List of Asian Club Championship and AFC Champions League Elite winning managers

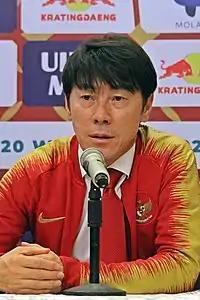
Shin Tae-yong won the trophy in 1995 as a player and 2010 as a manager, the first to do so.

This is a list of Asian Club Championship and AFC Champions League winning managers. Israeli Yosef Merimovich won the first two finals of the competition with Hapoel Tel Aviv and its rival Maccabi Tel Aviv when it was known as the Asian Champion Club Tournament. The competition became the Asian Club Championship upon its resurrection in 1985 and rebranded the AFC Champions League in 2002 after a merge between the Asian Club Championship and the Asian Cup Winners' Cup. The latest iteration of the competition is run in a single year from 2004 to 2021 ("de jure" 2022) before returning to double year from the 2023–24 season.